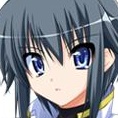
Portrait style: Anime Portrait